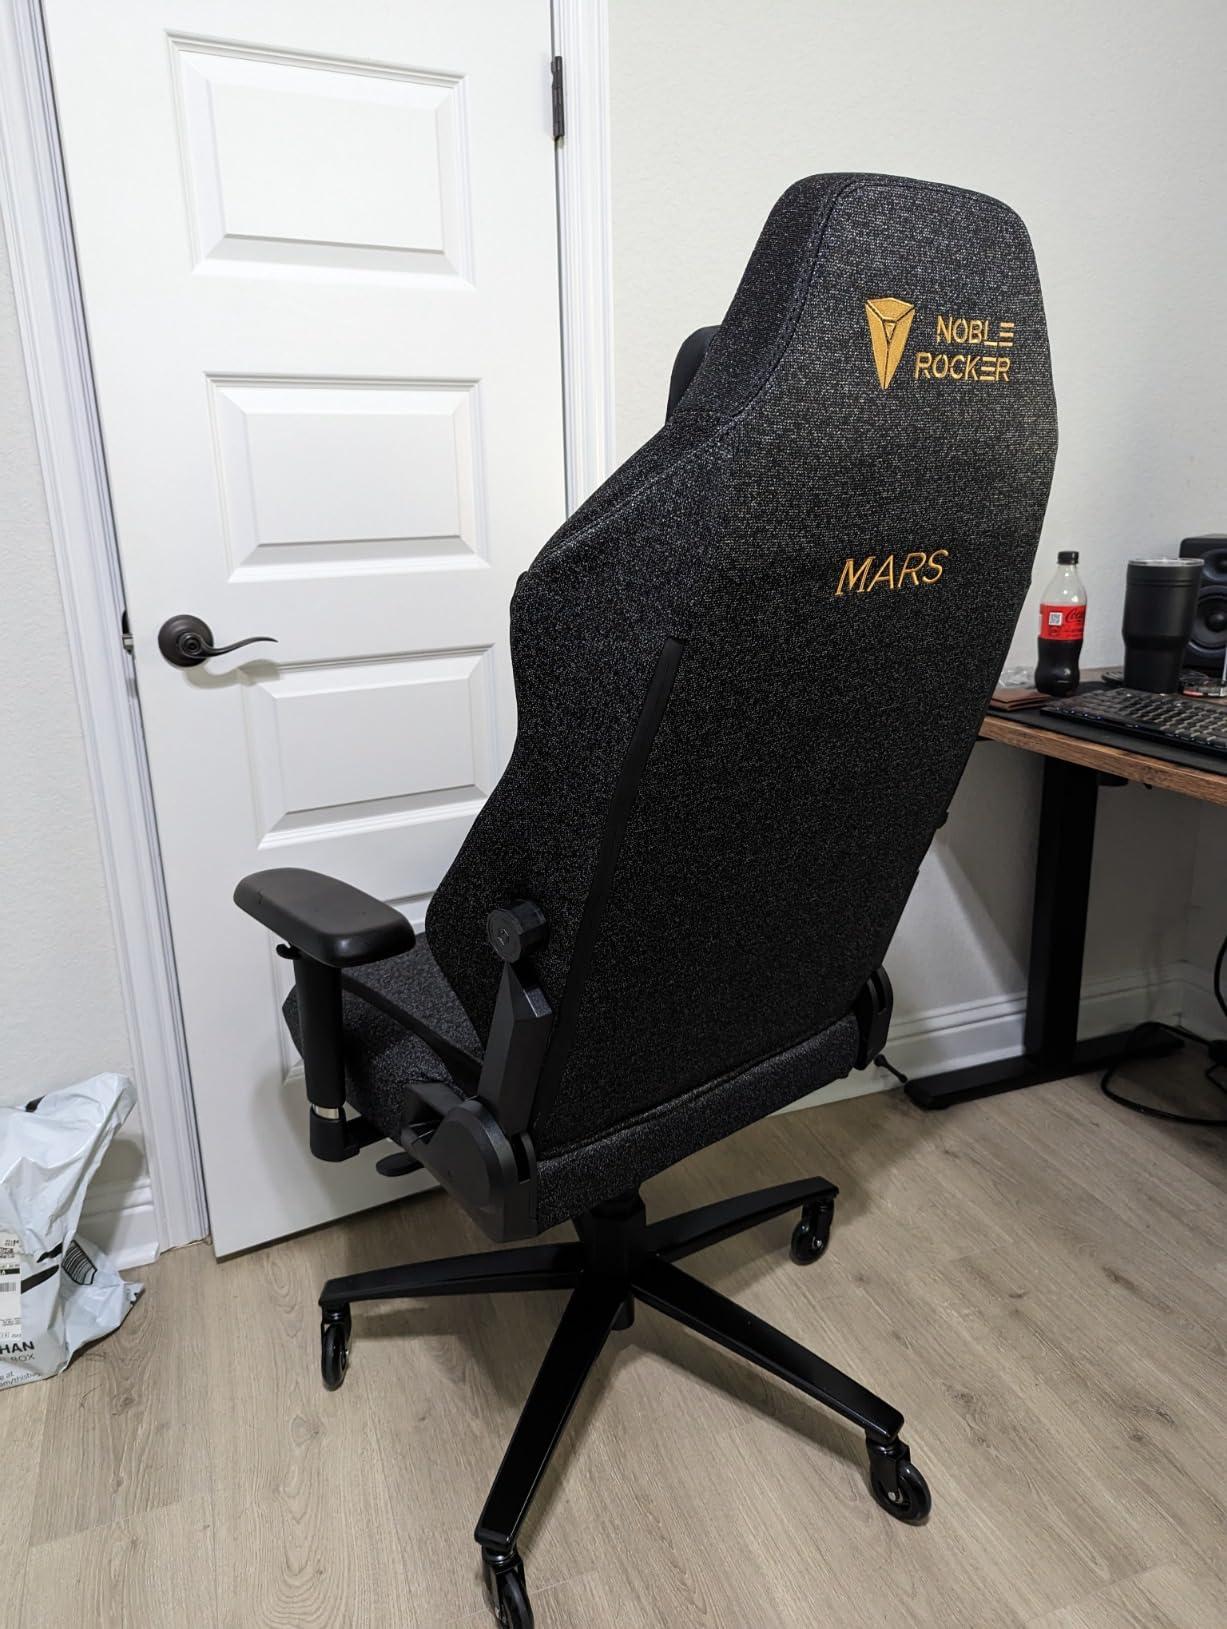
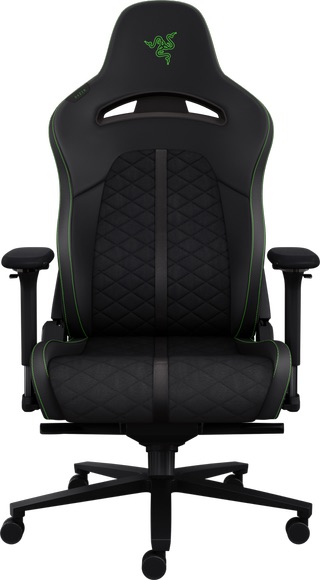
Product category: items_chair
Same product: no